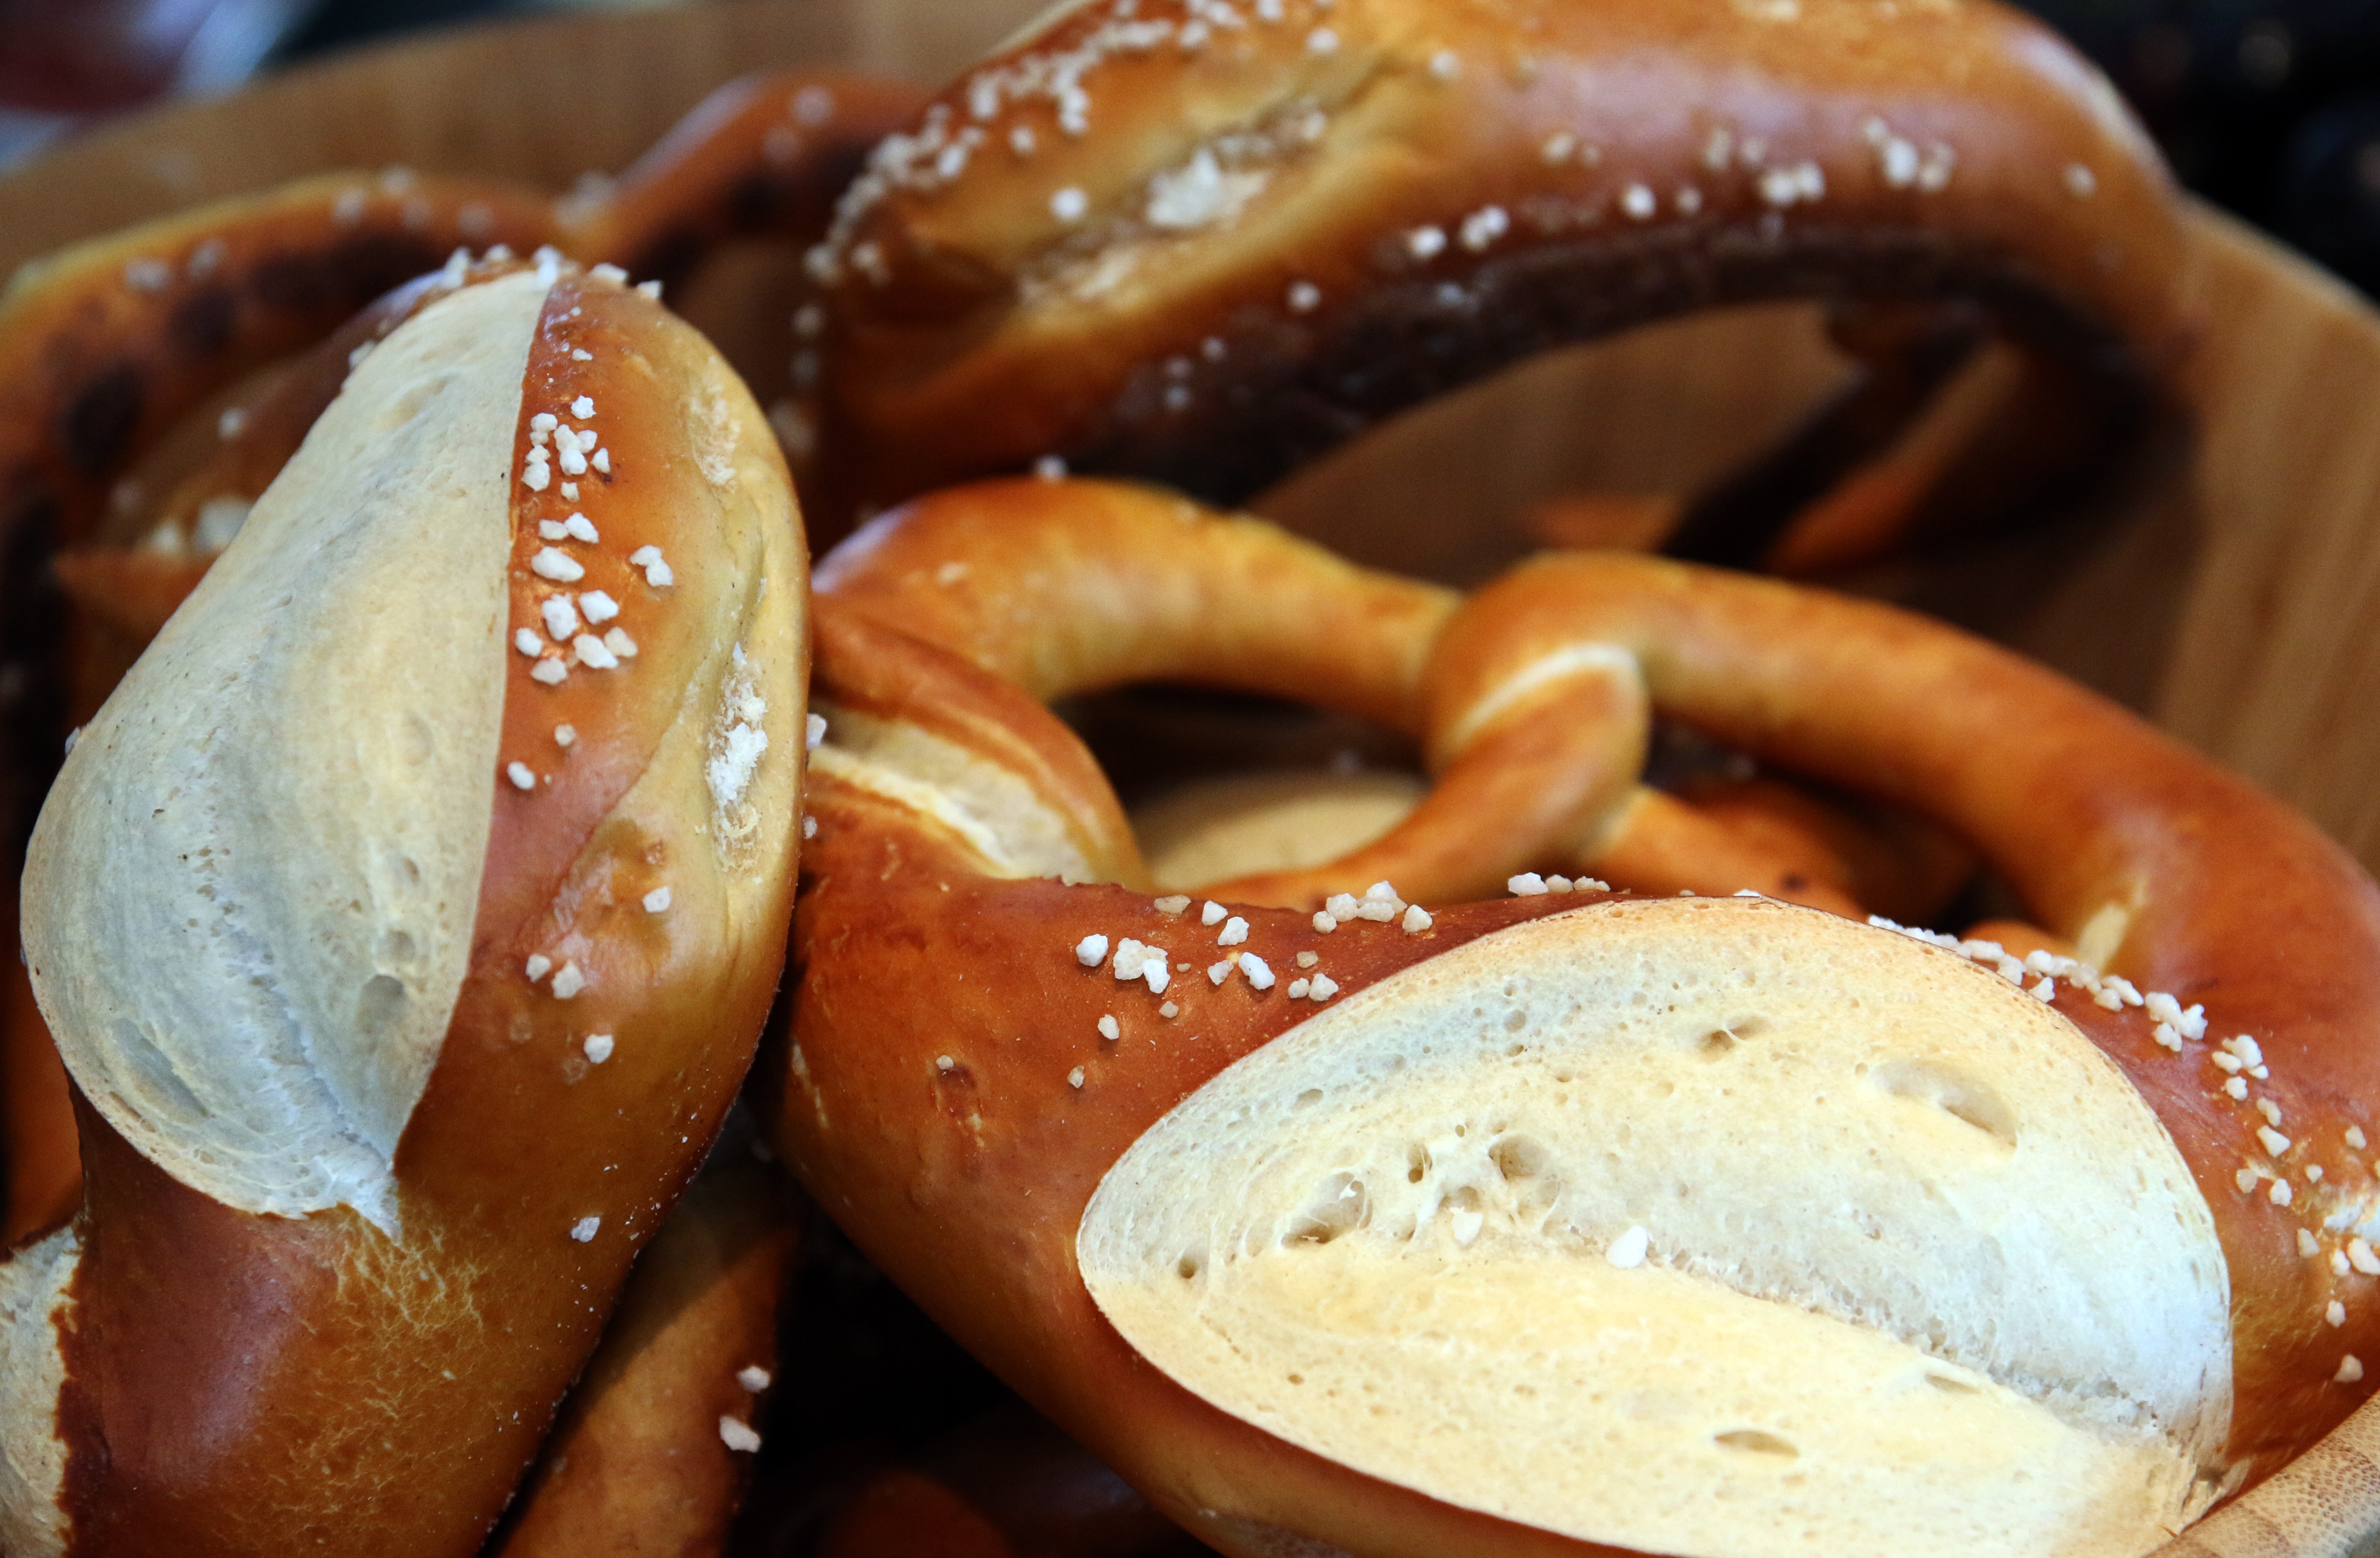
dish, food, baking, cuisine, bread, specialty, pastries, bavaria, crispy, pretzel, bratwurst, baked goods, snack food, lye, tasty breakfast